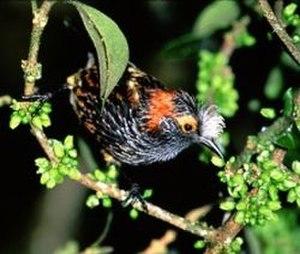
La réserve de Waikamoi est une aire protégée située sur l'île de Maui, à Hawaï. C'est la réserve privée la plus vaste de l'État d'Hawaï, elle est gérée par l'ONG The Nature Conservancy. La faune et la flore endémiques de l'île trouvent un refuge dans ce milieu vierge d'interventions humaines.